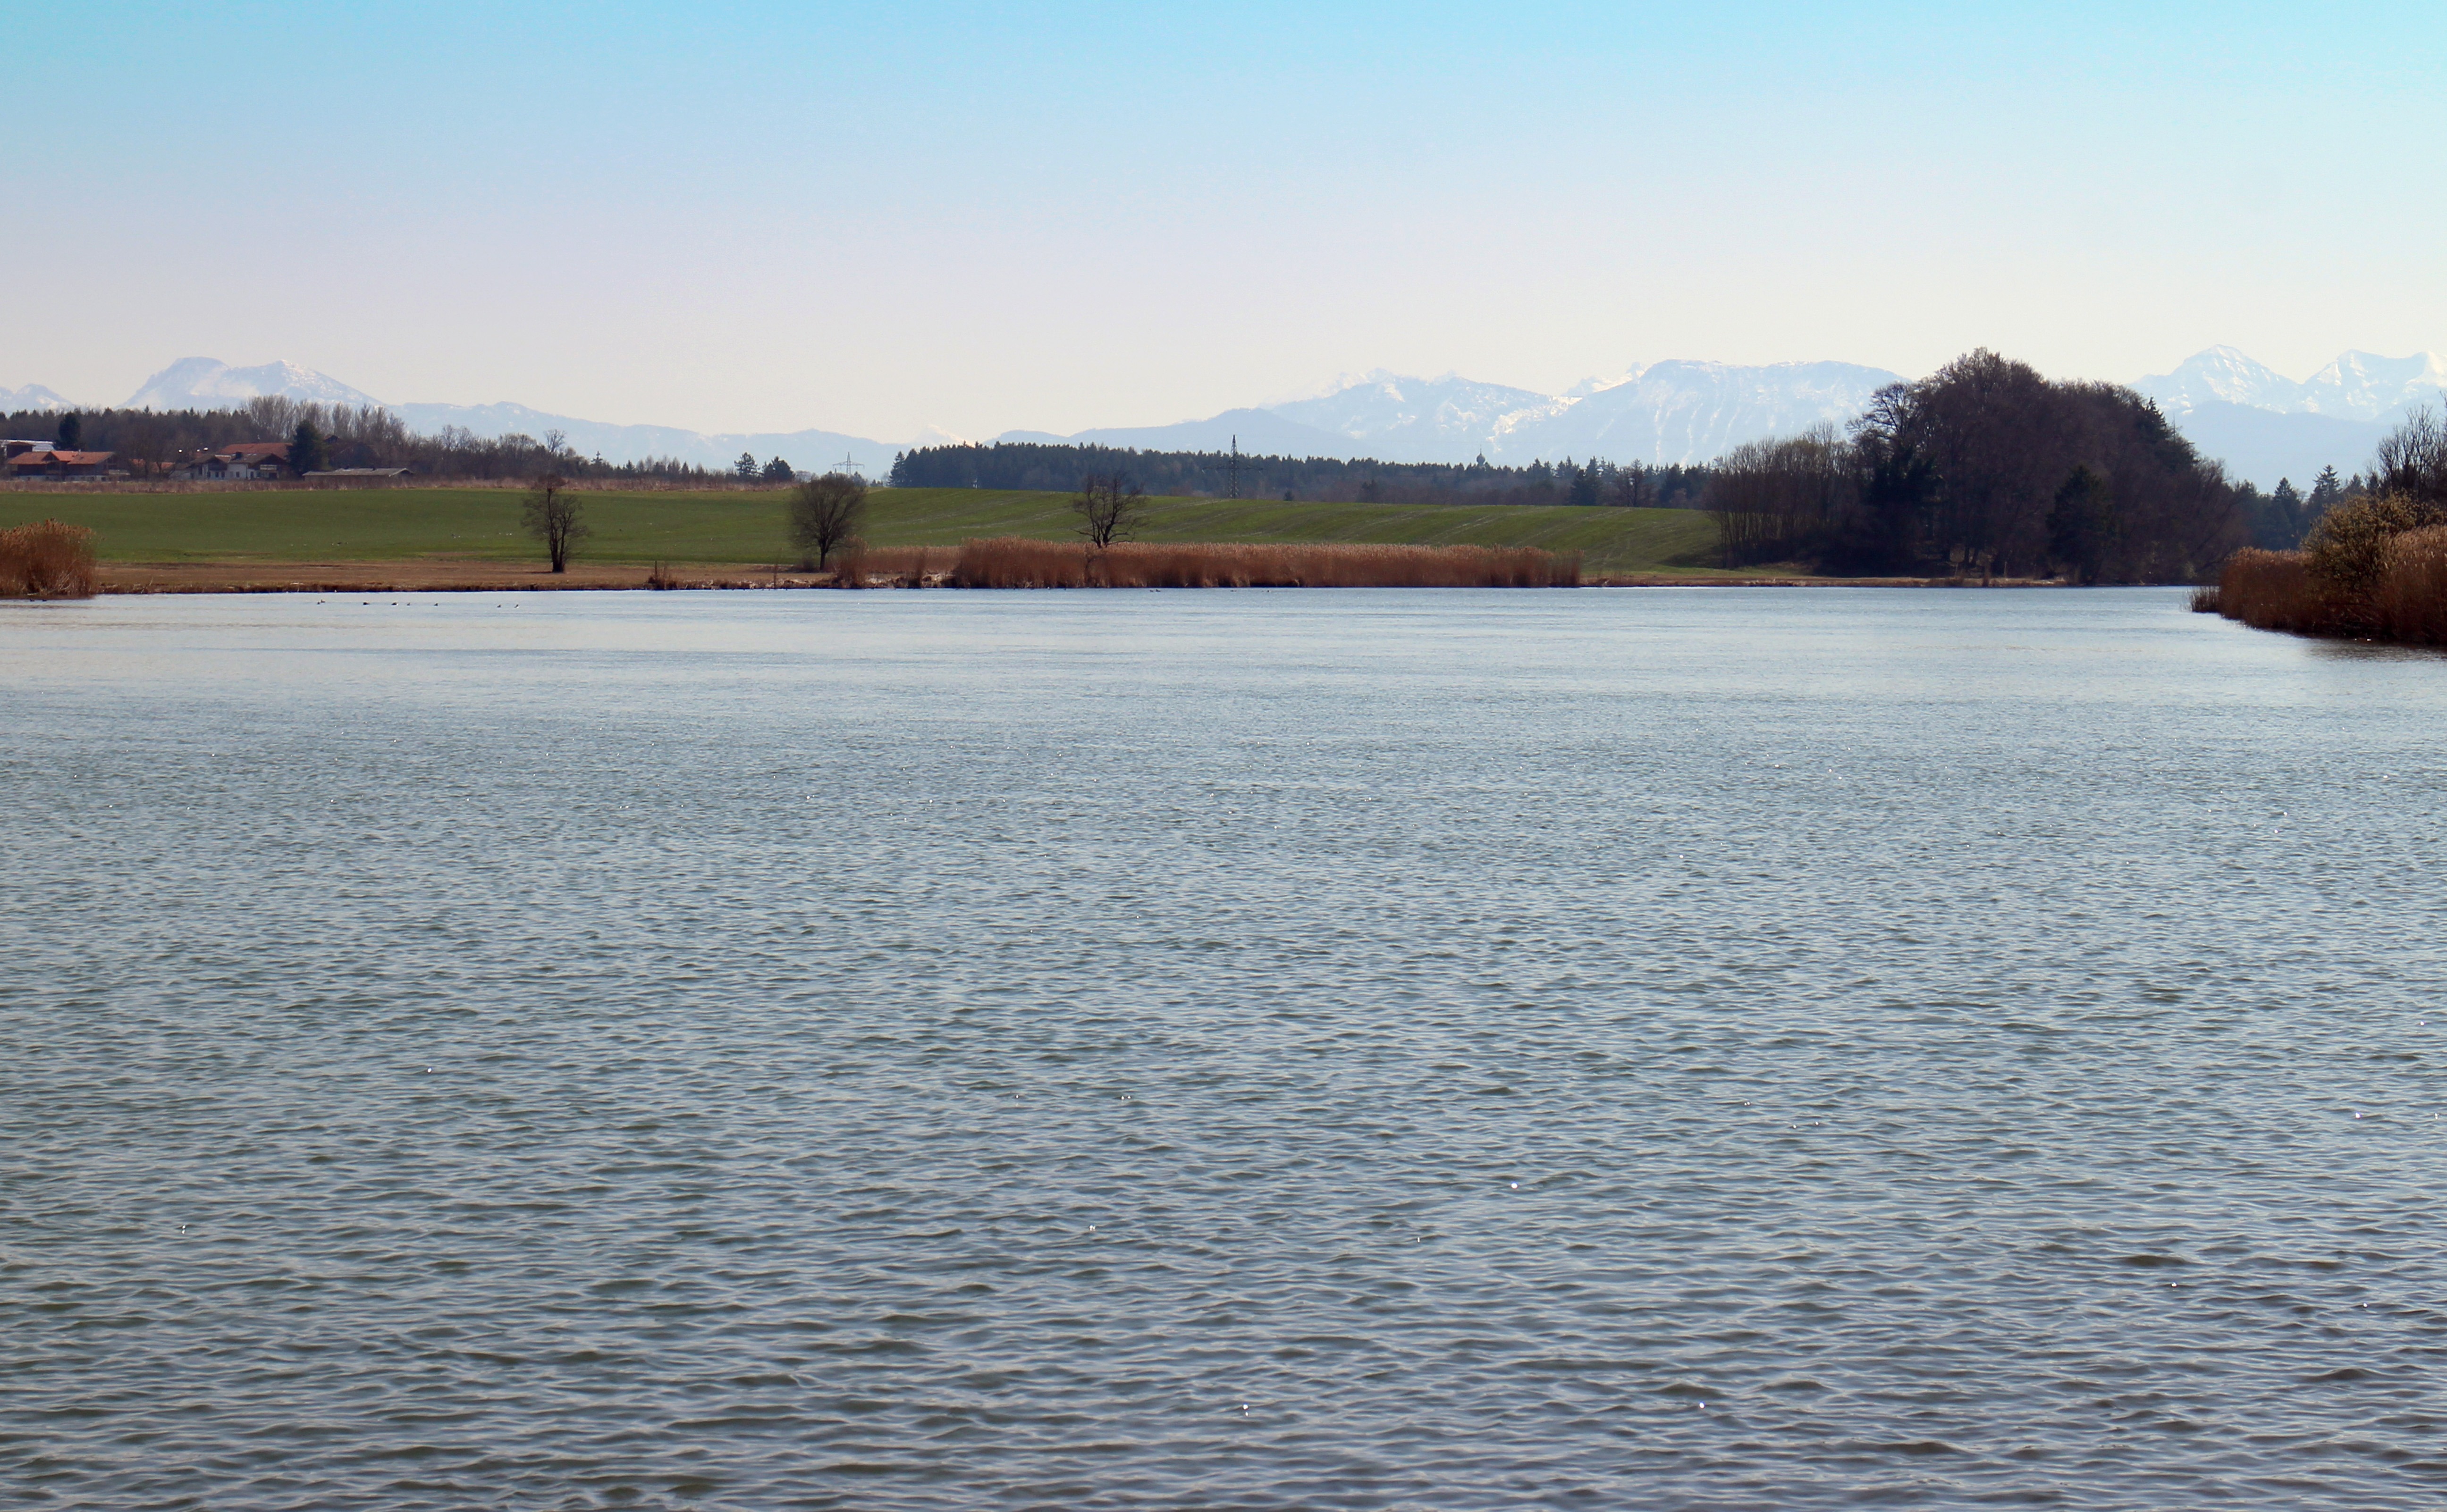
landscape, water, shore, lake, view, river, pond, reservoir, waterway, body of water, loch, water running, chiemgau, alz